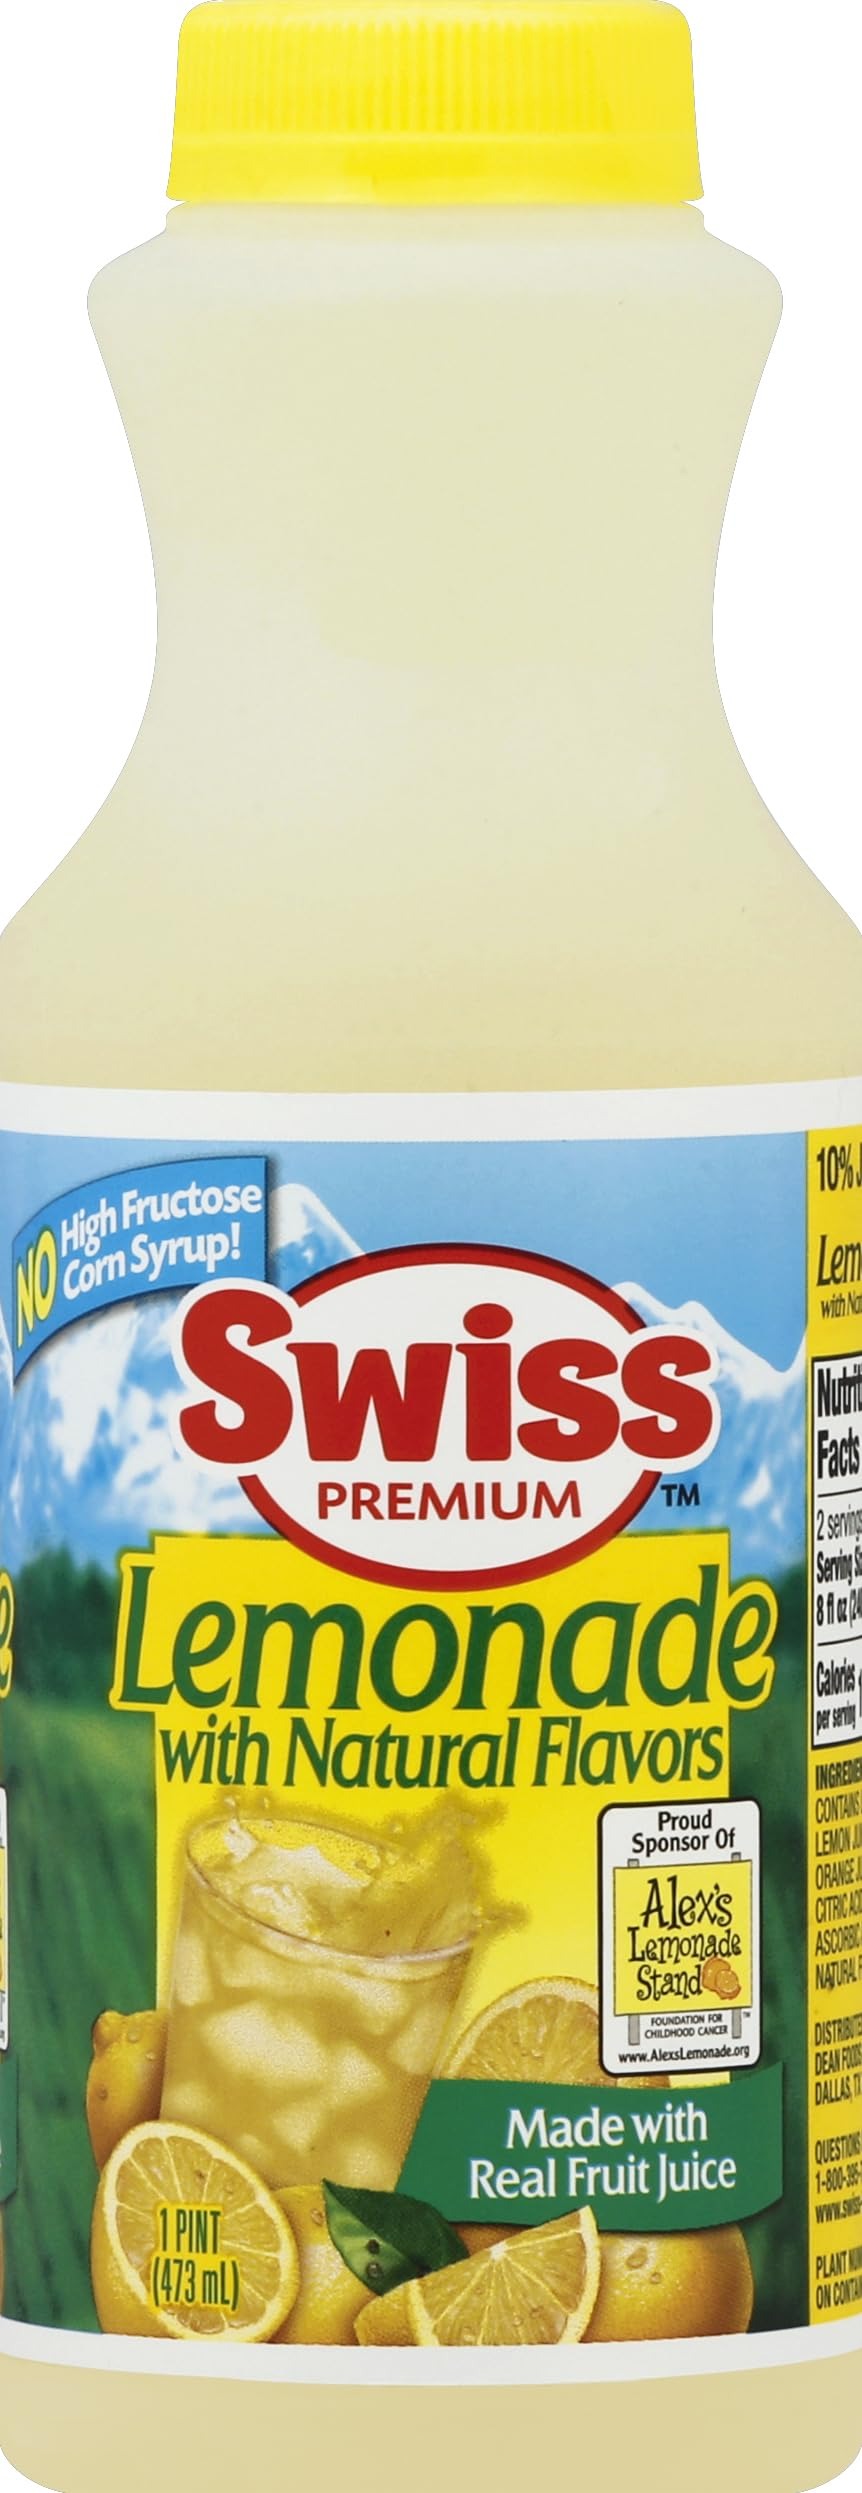
Item Name: Swiss Premium Naturally Flavored Lemonade, 16 oz
Product Description: Flavored Drinking Water
Value: 16.0
Unit: Ounce

Price: 0.84